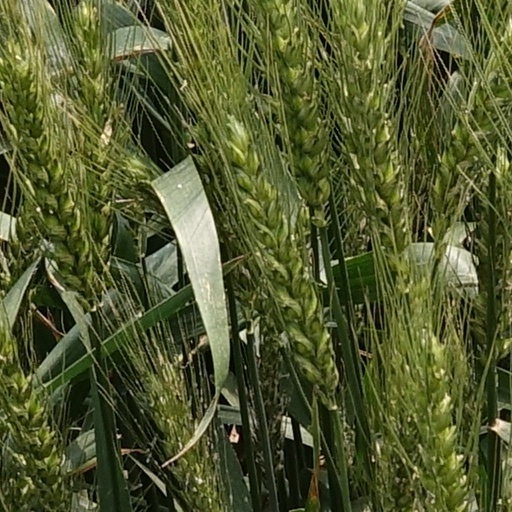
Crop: wheat